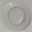
Label: plate